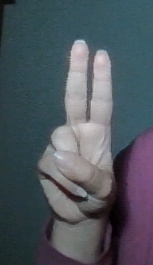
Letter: taa